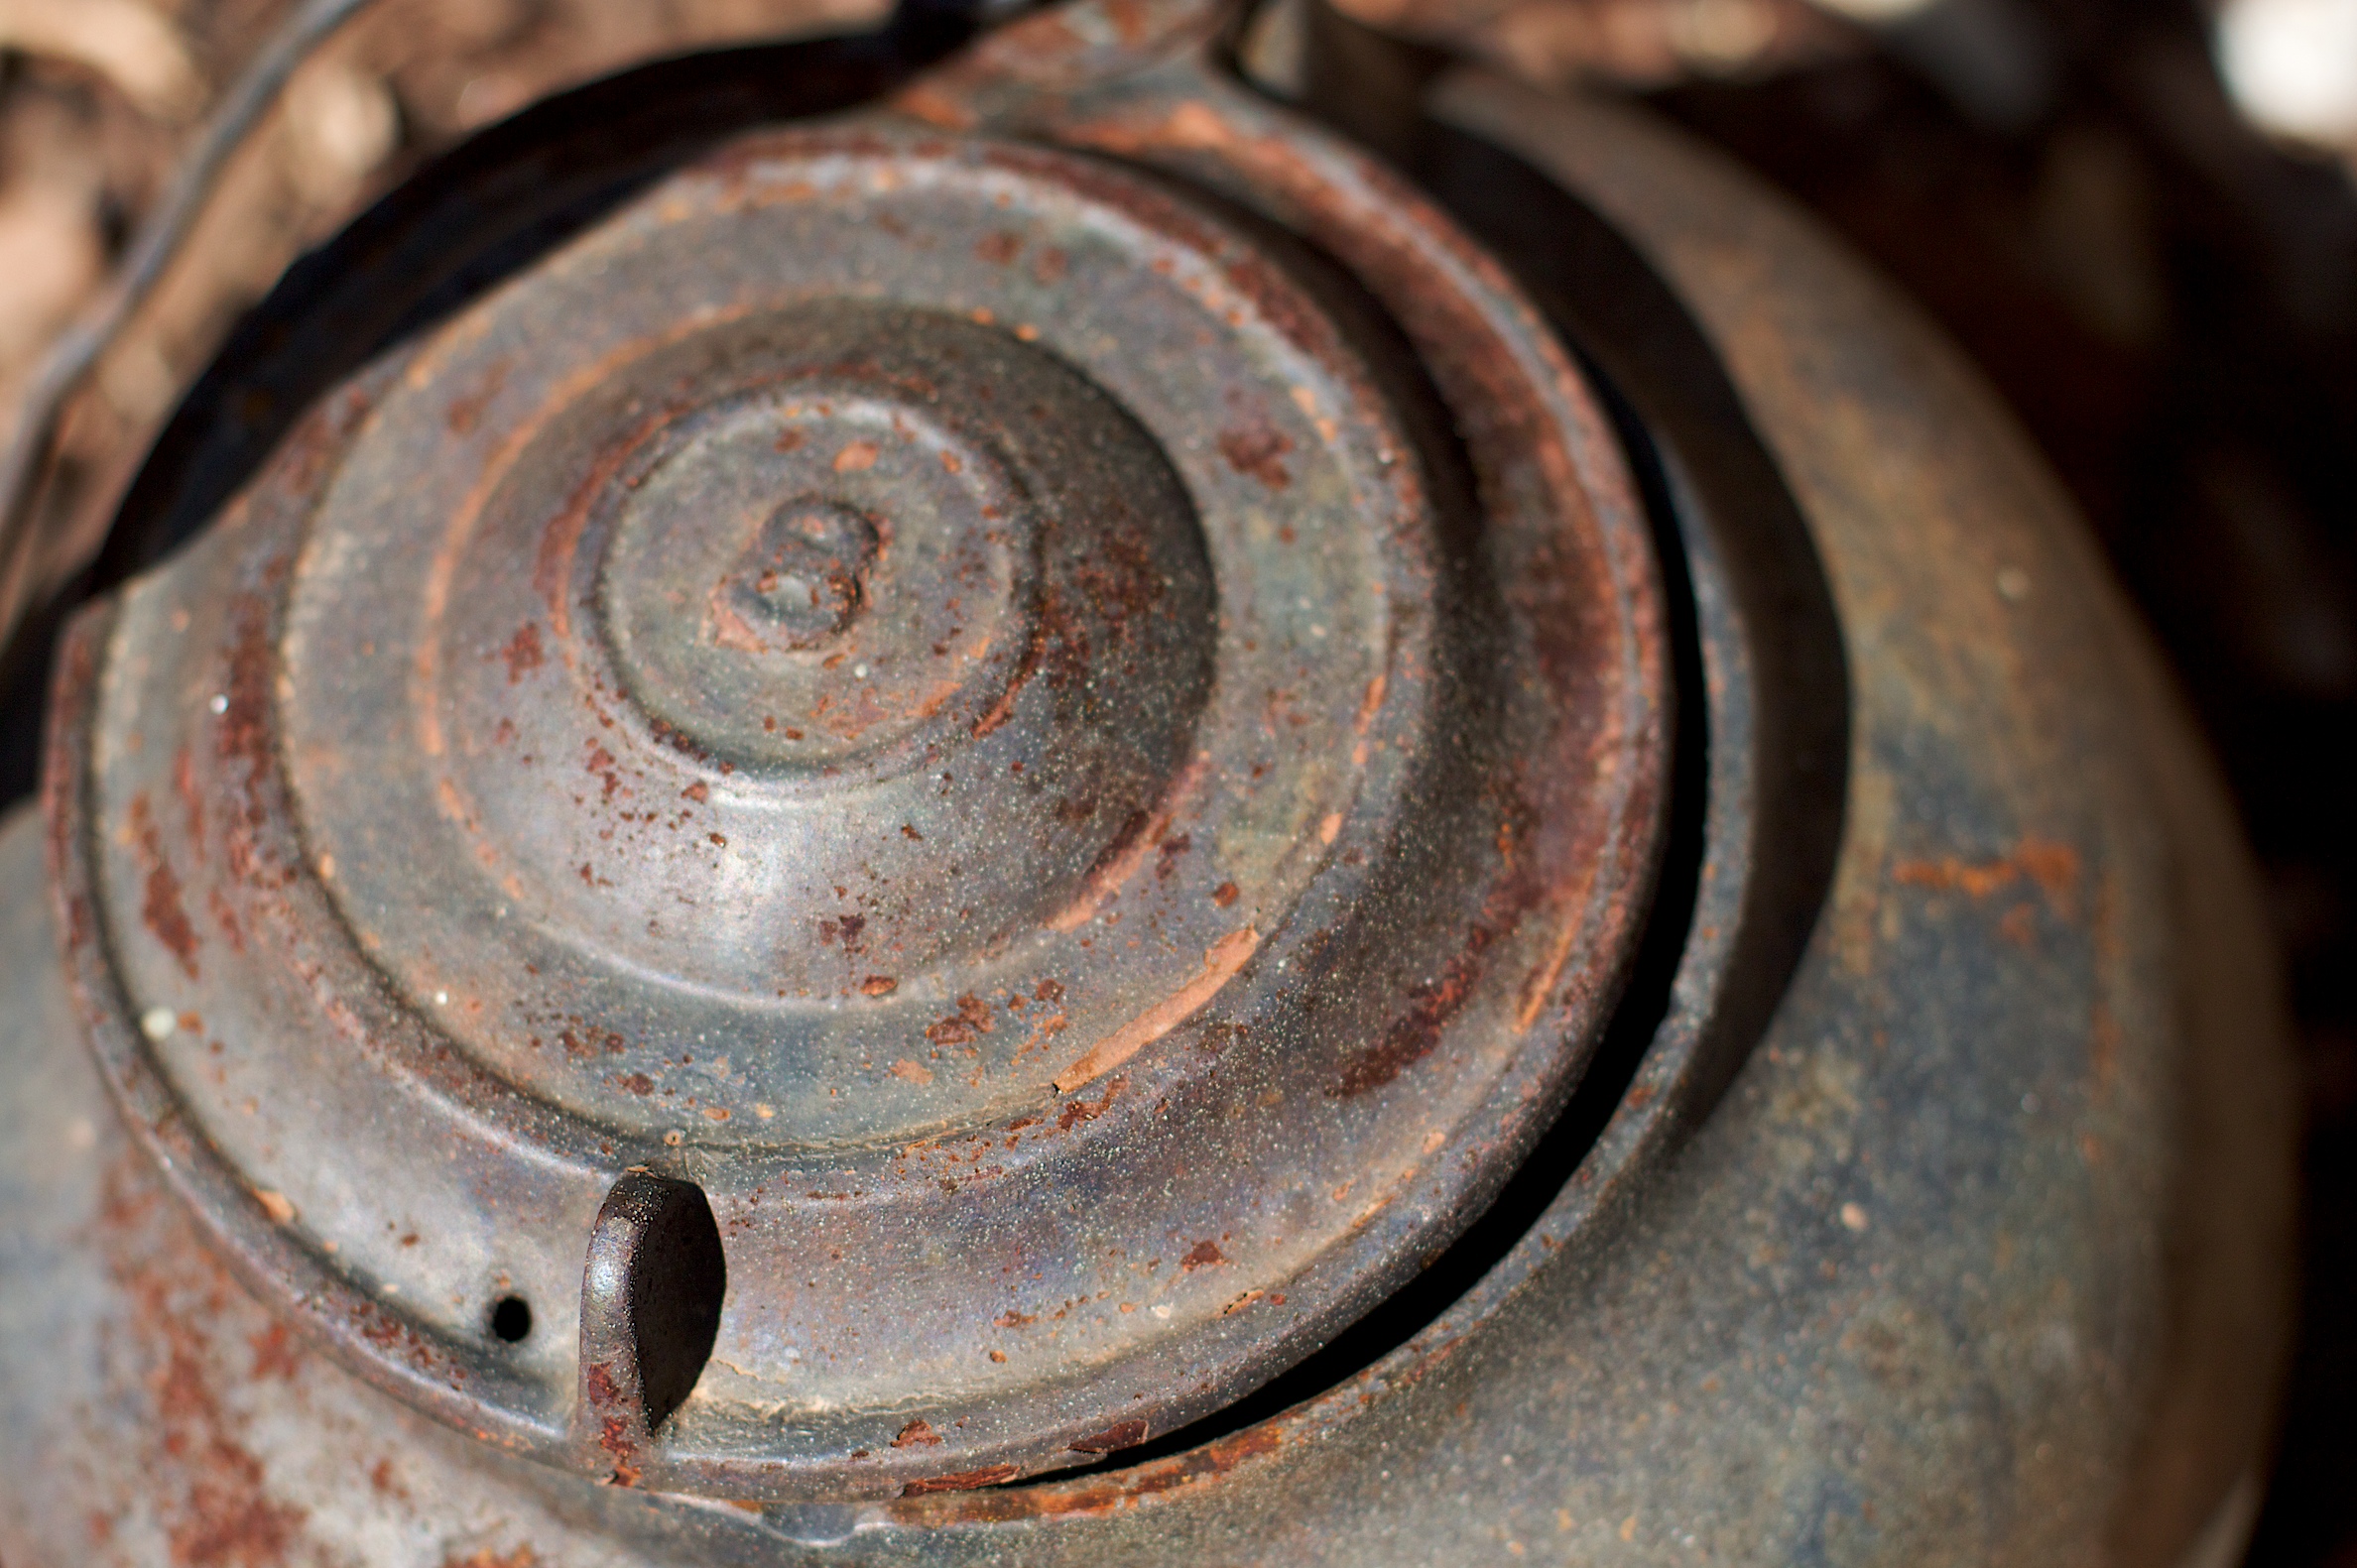
wood, wheel, rust, close up, eight, man made object